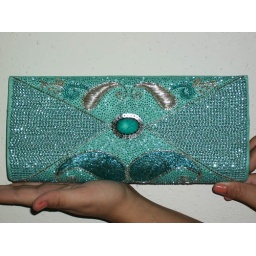
Intricate work done with silver thread ,sequins and a Turquoise stone used in the midd